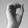
ASL letter: O